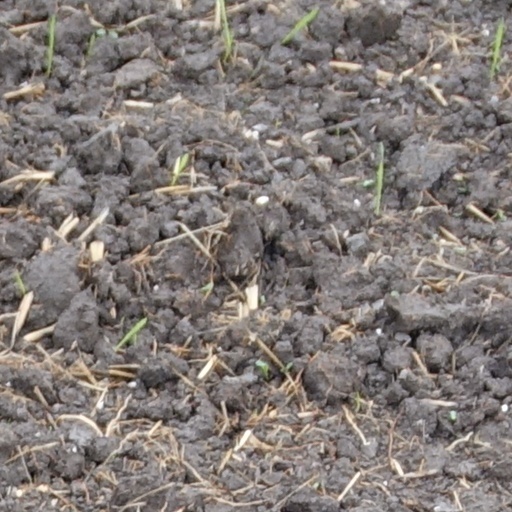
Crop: wheat